Sceriman family

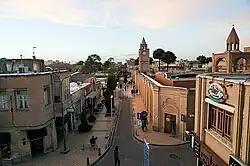
Picture of New Julfa, Isfahan

The ancestors of the Scerimans were from the Armenian-populated territories of the Safavid Empire, specifically from the town of Jugha ("Old Julfa"), and were amongst those that were deported during Shah Abbas I's (1588–1629) mass relocation of his empire's ethnic Armenian inhabitants in 1604. Historian says that some Armenian sources from the post-deportation period claim a noble status for the family, stating that the family belonged to an ancient clan of nobles ("nakharars"), with possible roots in the historical Armenian city of Ani. After they were settled in the early 17th century in the new Armenian quarter of New Julfa within the boundaries of the city of Isfahan in central Iran, they started to be a pivotal factor in the internal and external commerce of the Safavid Empire. They accomplished this by making extensive use of their contacts both inside and outside the Safavid realm.